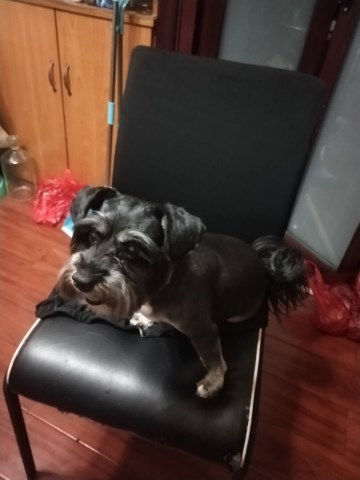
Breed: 2342-n000102-miniature_schnauzer